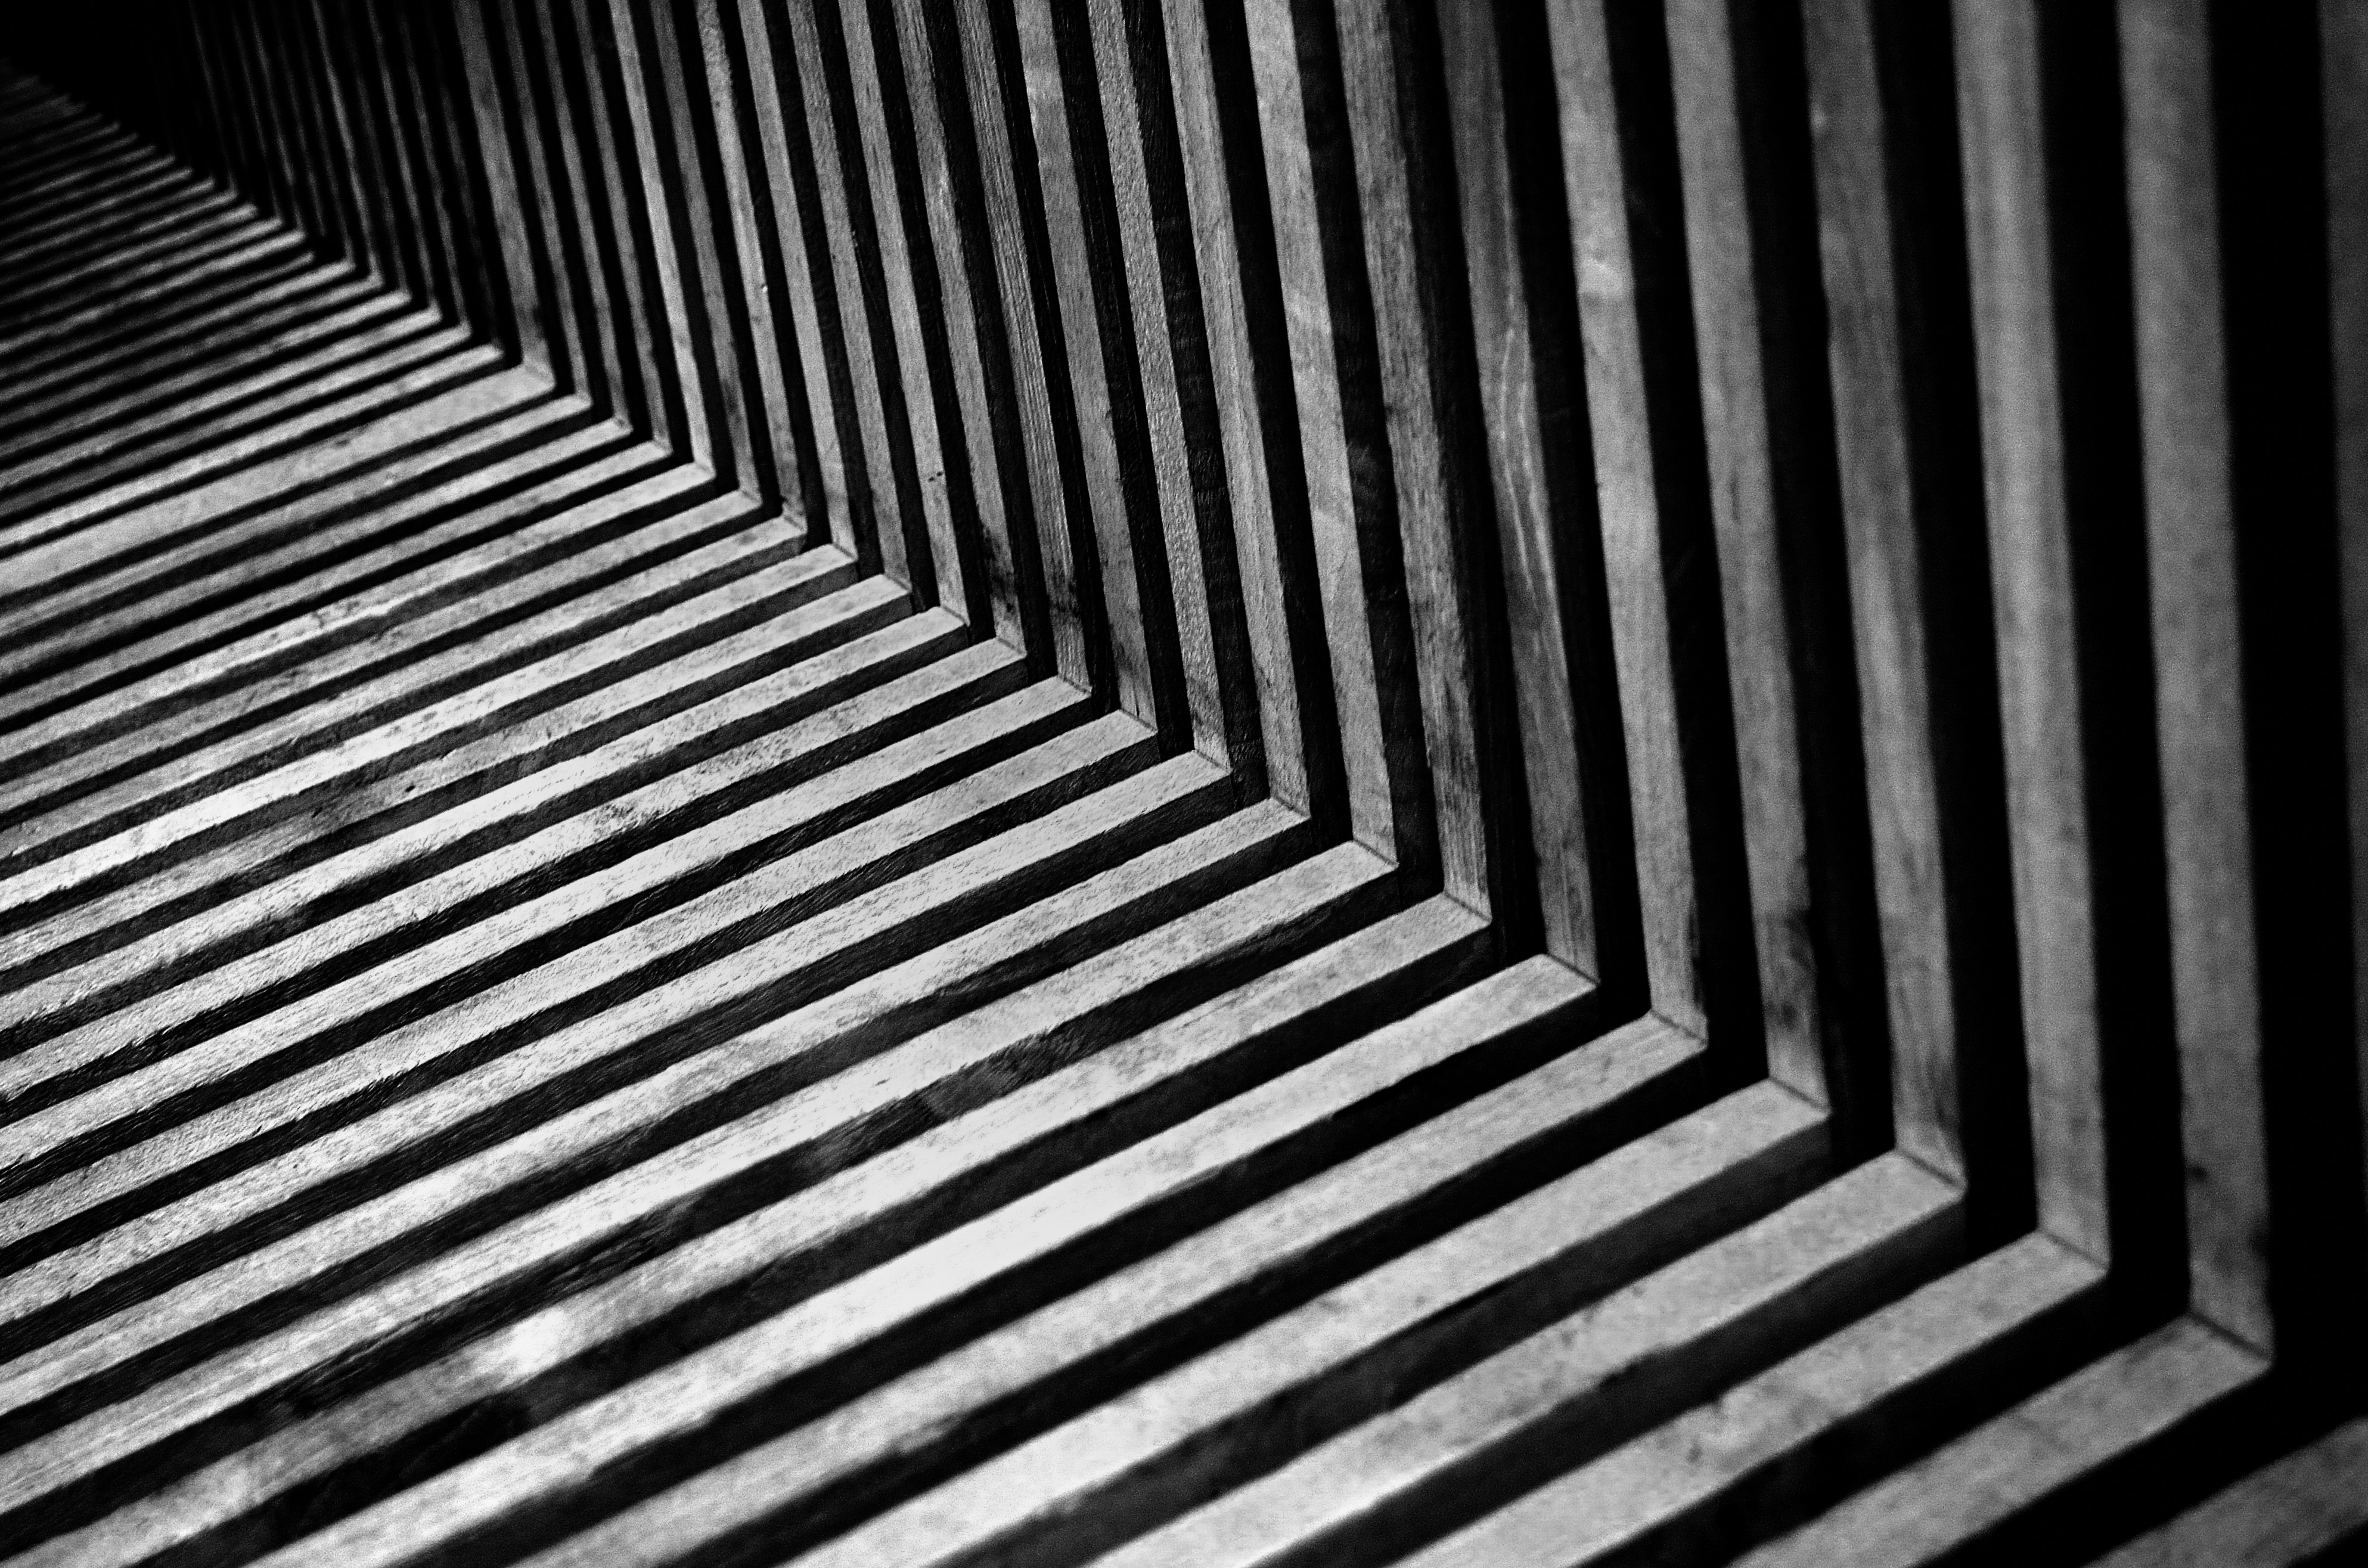
black and white, wood, white, bench, floor, pattern, line, natural, black, monochrome, material, circle, background, design, boards, symmetry, shape, monochrome photography, laths